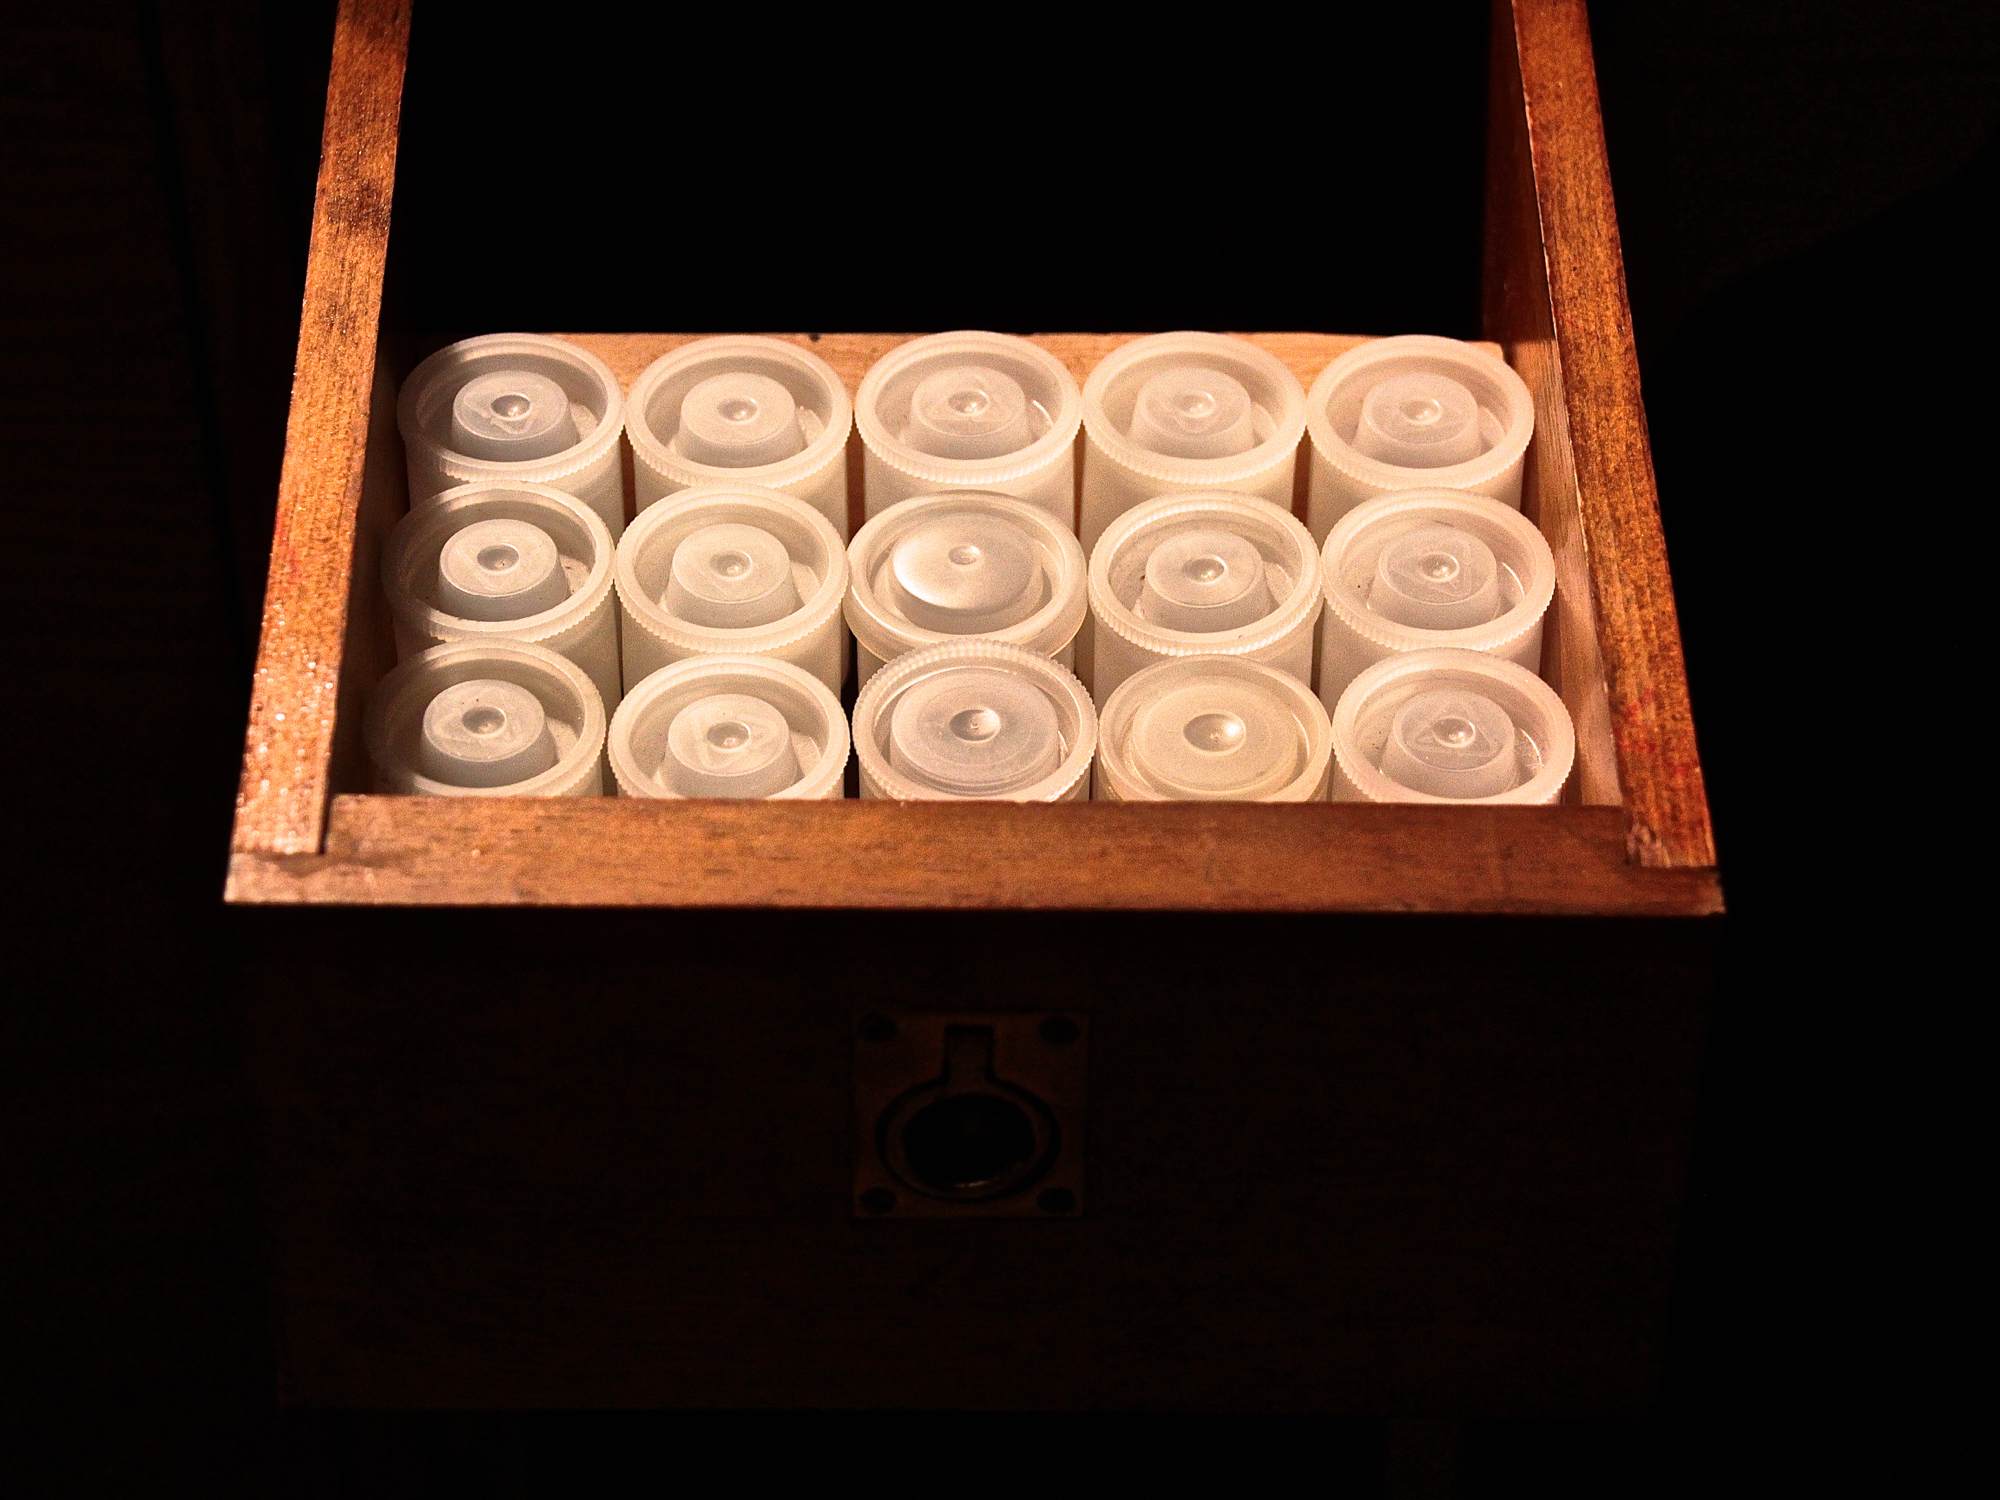
wood, number, lighting, shape, 3652015, 365the2015edition, day275, filmcontainers, day275365, 2oct15